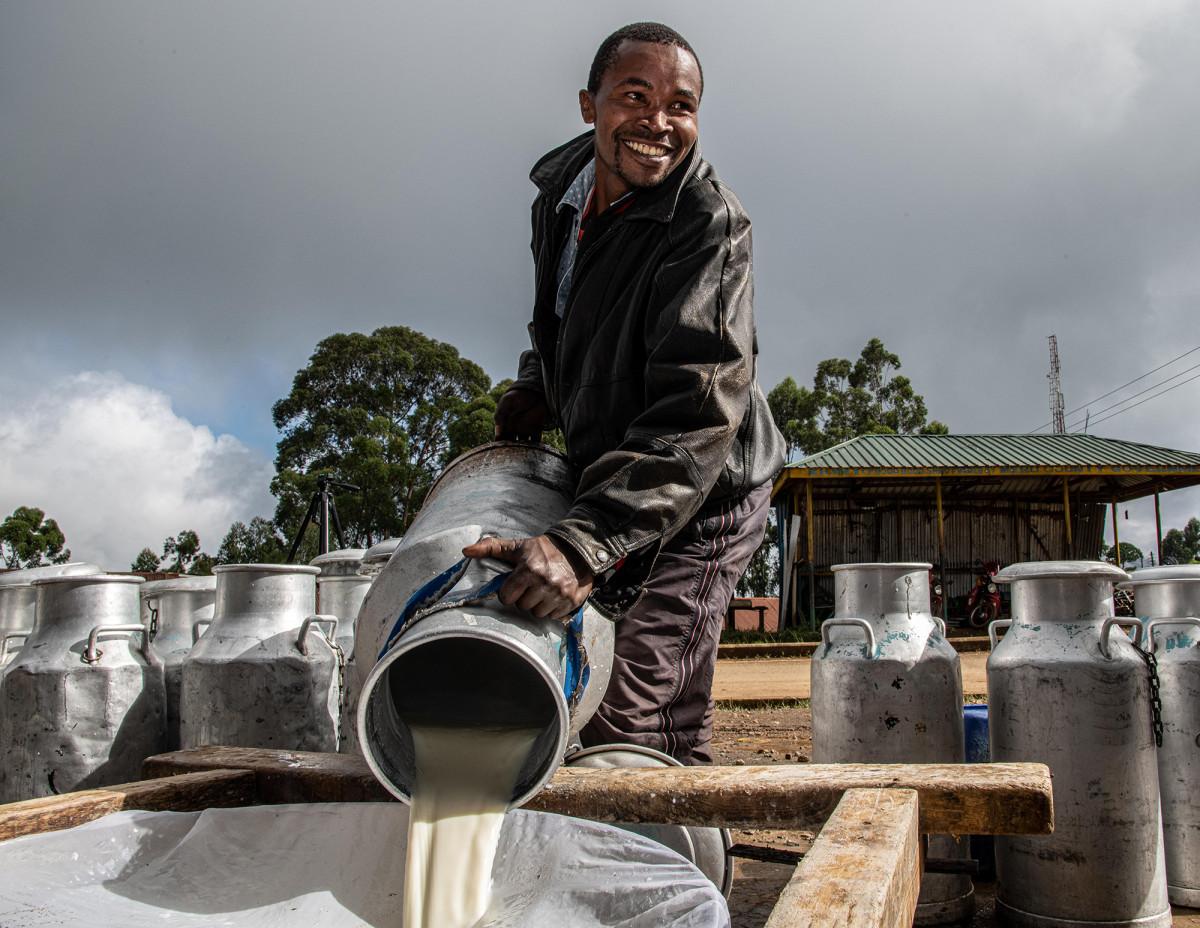
Mkulima anatabasamu. Aamevalia koti jeusi na suruali nyeusi, anamwaga maziwa kutoka kwa chombo cha kuhifadhia. Vyombo vingine vimewekwa kando.